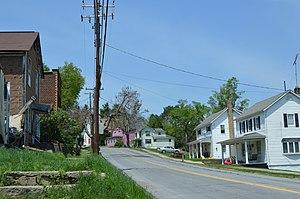
Glen Campbell est un borough situé au nord-est du comté d'Indiana, en Pennsylvanie, aux États-Unis. En 2010, il comptait une population de 245 habitants. Le borough est incorporé le 27 septembre 1894.